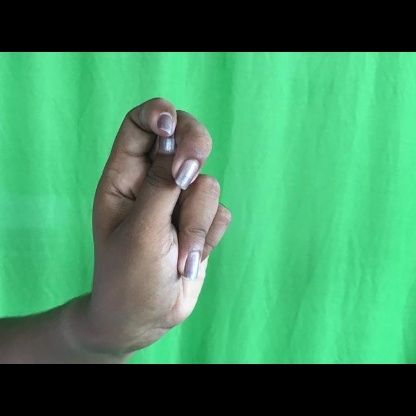
Mudra: Katakamukha